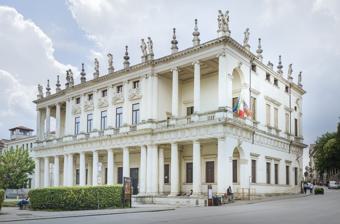
Building: Palazzo Chiericati
Country: Italy
Year built: 1680
UNESCO World Heritage Site in Veneto, Italy Palazzo Chiericati UNESCO World Heritage Site Location Vicenza , Province of Vicenza , Veneto , Italy Part of City of Vicenza and the Palladian Villas of the Veneto Criteria Cultural: (i)(ii) Reference 712bis-001 Inscription 1994 (18th Session ) Extensions 1996 Website www .museicivicivicenza .it /it /mcp / Coordinates 45°32′57″N 11°32′57″E / 45.54917°N 11.54917°E / 45.54917; 11.54917 Location of Palazzo Chiericati in Veneto Show map of Veneto Palazzo Chiericati (Italy) Show map of Italy The Palazzo Chiericati is a Renaissance palace in Vicenza (northern Italy ), designed by Andrea Palladio . History Palladio was asked to design and build the palazzo by Count Girolamo Chiericati . The architect started building the palace in 1550, and some further work was completed under the patronage of Chiericati's son, Valerio. However, the palazzo was not fully finished until about 1680, possibly by Carlo Borella . Palladio also designed a country home, the Villa Chiericati , for the family. The palazzo was built in an area called "piazza dell'Isola" (island square, currently Piazza Matteotti), which housed the wood and cattle market. At that time, it was an islet surrounded by the Retrone and Bacchiglione streams, and to protect the structure from the frequent floods, Palladio designed it on an elevated position: the entrance could be accessed by a triple Classic-style staircase. Architecture The palazzo's principal façade is composed of three bays, the central bay projecting slightly.  The two end bays have logge on the piano nobile level, while the central bay is closed.  The façade has two superposed orders of columns, Doric on the lower level with Ionic above.  The roof line is decorated by statuary . Floor plan (drawing by Ottavio Bertotti Scamozzi, 1776) Cross section (Ottavio Bertotti Scamozzi, 1776) Conservation Since 1855 the building has housed the Museo Civico ('City Museum') and, more recently, the city's art gallery. It has received international protection since 1994, along with the other Palladian buildings of Vicenza, as part of a World Heritage Site .  (The site originally designated was "Vicenza, City of Palladio" which included the city of Vicenza and its immediate surroundings. In 1996, UNESCO expanded the World Heritage Site to include villas outside the core area and renamed it " City of Vicenza and the Palladian Villas of the Veneto "). Gallery The double loggia. Detail of the roofline By night Painted ceiling in the open loggia Ceiling panel in the vestibule Ceiling fresco paintings and ornamental stucco Intricate ceiling coffers and frescos External links Wikimedia Commons has media related to Palazzo Chiericati (Vicenza) . www.museicivicivicenza.it Great buildings online retrieved 18.VIII.06 Palazzo Chiericati – Vicenza – (1550) Description, photographs and location map (in Italian and English) v t e Andrea Palladio Churches Convento della Carità (cloisters) Il Redentore San Francesco della Vigna (façade) San Giorgio Maggiore church and monastery Santa Maria Nova ( attributed ) San Pietro di Castello Tempietto Barbaro Valmarana Chapel Le Zitelle ( attributed ) Palazzi Basilica Palladiana Casa Cogollo Loggia Valmarana Palazzo Antonini Palazzo Barbaran da Porto Palazzo del Capitanio Palazzo Chiericati Palazzo Civena Palazzo Dalla Torre Palazzo della Loggia Palazzo Pojana Palazzo Porto Palazzo Porto in Piazza Castello Palazzo Pretorio (Cividale del Friuli) Palazzo Schio Palazzo Thiene Palazzo Thiene Bonin Longare Palazzo Valmarana Villas Villa Angarano Villa Arnaldi Villa Badoer Villa Barbaro Villa Caldogno Villa Capra "La Rotonda" Villa Chiericati Villa Cornaro Villa Emo Villa Forni Cerato Villa Foscari Villa Gazzotti Grimani Villa Godi Villa Piovene Villa Pisani, Bagnolo Villa Pisani, Montagnana Villa Pojana Villa Porto, Molina di Malo Villa Porto (Vivaro di Dueville) Villa Repeta Villa Saraceno Villa Serego Villa Thiene Villa Thiene (Cicogna) Villa Trissino (Cricoli) Villa Trissino (Meledo di Sarego) Villa Valmarana (Lisiera) Villa Valmarana (Vigardolo) Villa Zeno Other structures Ponte Vecchio, Bassano Arco delle Scalette ( attributed ) Teatro Olimpico Jewelry Jewel of Vicenza ( attributed ) Books I quattro libri dell'architettura (1570) Related Palladian architecture City of Vicenza and the Palladian Villas of the Veneto Vicenza Palladian villas of the Veneto Authority control databases International ISNI VIAF 2 National Germany France BnF data Czech Republic Other IdRef